Police vehicles in the United Kingdom

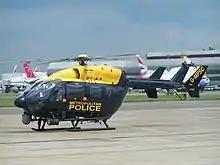
An EC145 helicopter at Heathrow Airport, now operated by the National Police Air Service

Excluding the Police Service of Northern Ireland, police officers in the United Kingdom do not typically carry firearms. There are, however, a number of armed response vehicles (ARVs) in each police force area in which authorised firearms officers are carried.